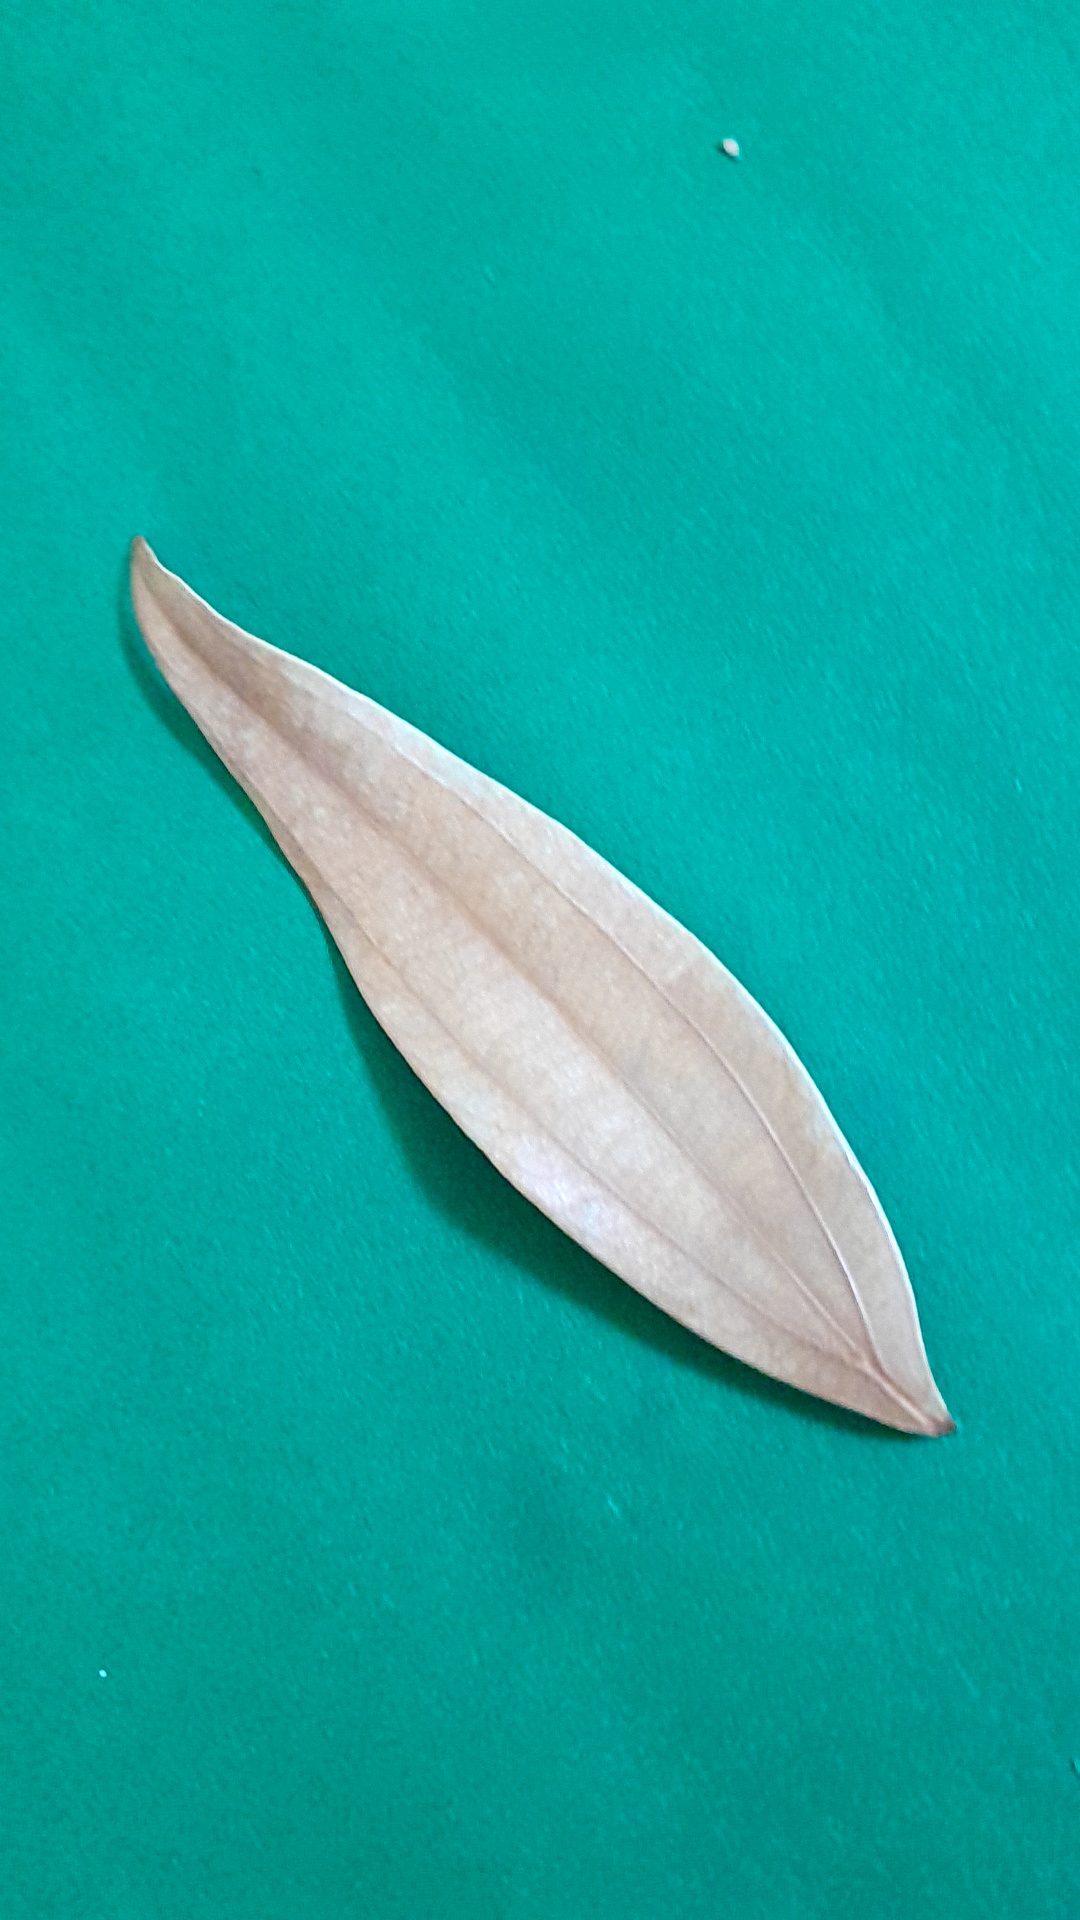
Label: Dry Leaf